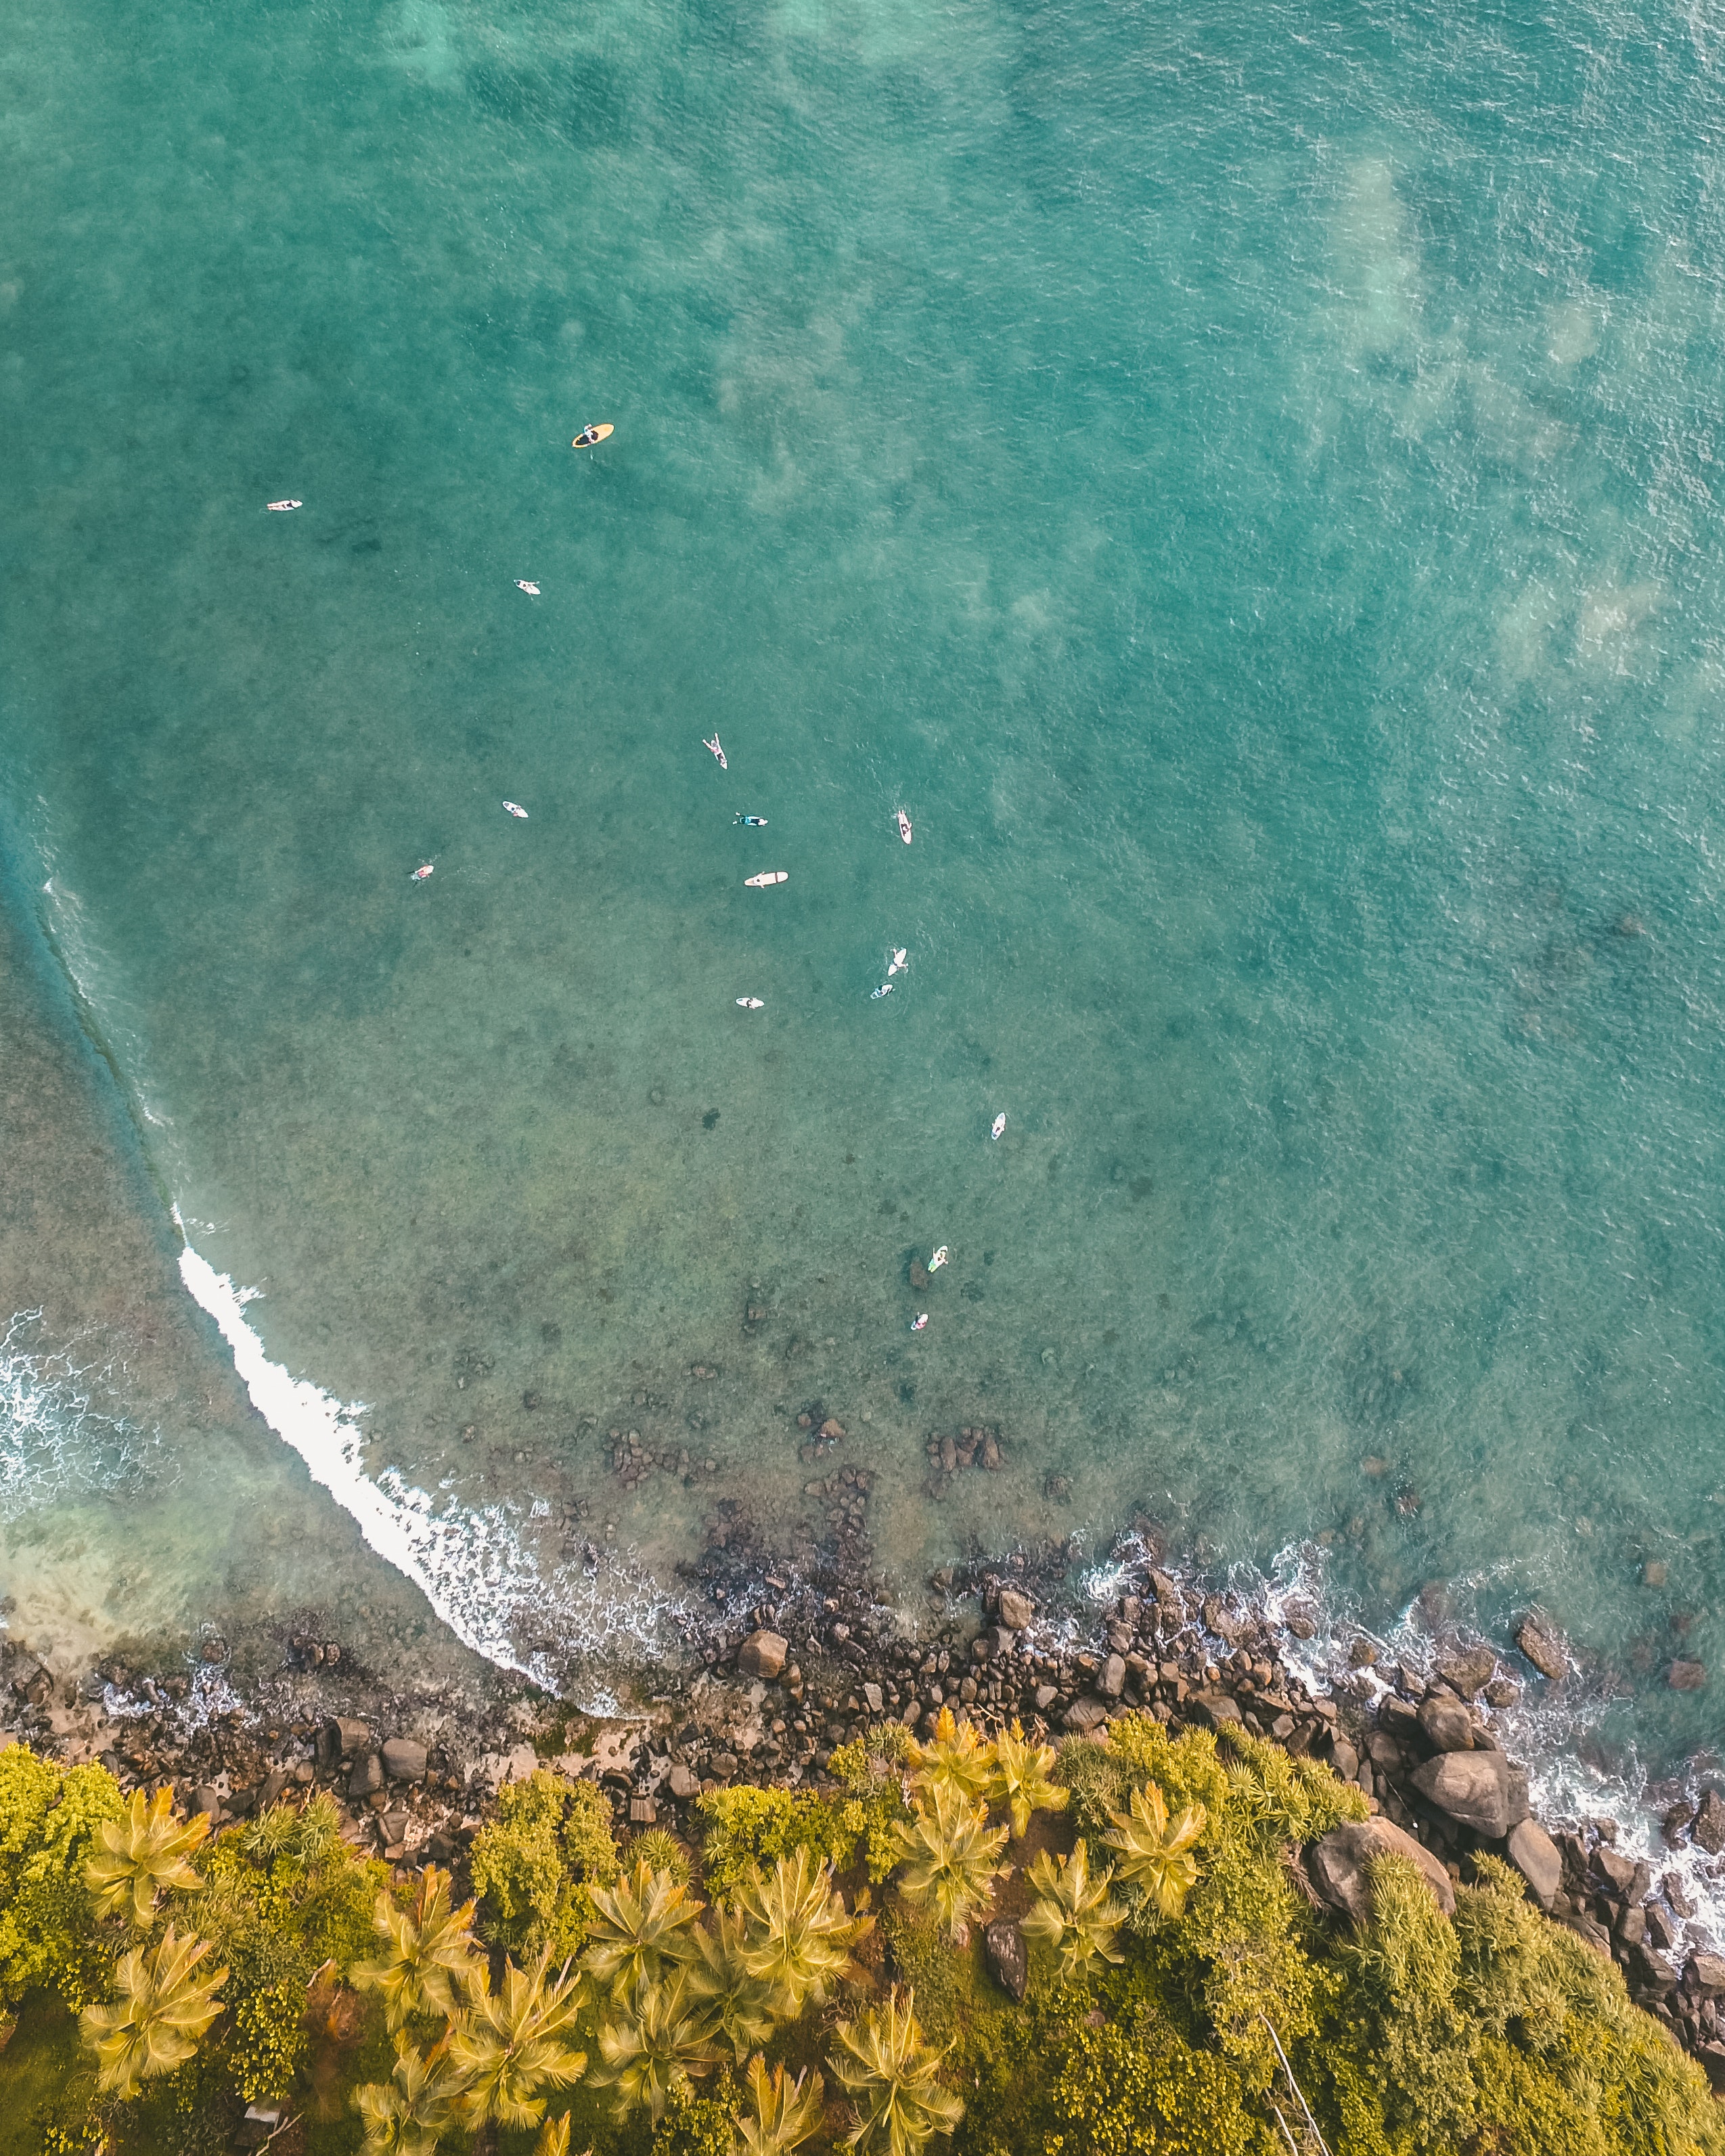
water, green, turquoise, sky, blue, yellow, wilderness, sea, wave, mineral spring, mountain, coast, sunlight, cloud, geology, national park, bay, ocean, meteorological phenomenon, terrain, spring